Martin St. Louis

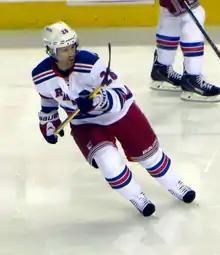
St. Louis turns as he skates across the ice prior to a 2014 game with the Rangers

St. Louis finished fifth in the league with 94 points in 2009–10. He had two 11-game point streaks during the season, the longest in franchise history, and was named to the second All-Star team. Finishing with only 12 penalty minutes on the season, he was voted the recipient of the Lady Byng Memorial Trophy as the NHL's most gentlemanly player. It was the fifth time he had been named a finalist for the award.